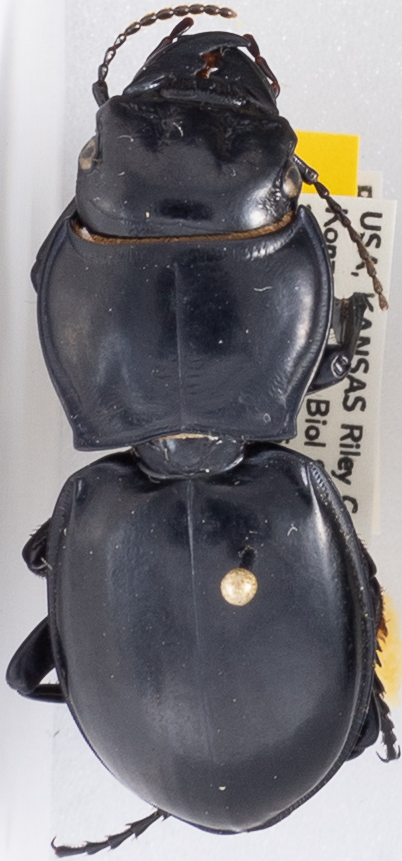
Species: Pasimachus californicus
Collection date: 2020-07-13
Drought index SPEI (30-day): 0.24
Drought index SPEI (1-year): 0.71
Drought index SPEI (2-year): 2.09